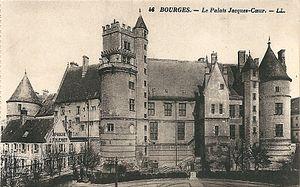
Carte postale ancienne de Bourges (Cher, France)